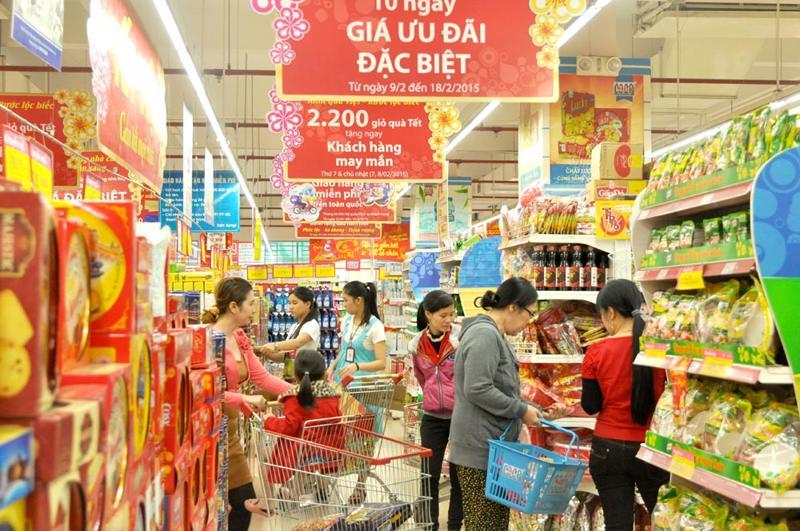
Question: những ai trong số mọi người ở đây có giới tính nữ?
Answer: tất cả mọi người